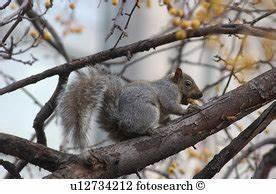
squirrel